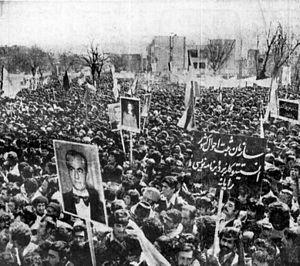
Manifestation de soutien au Chah et à la famille impériale à Tabriz en mars-avril 1978 فارسی: تجمع طرفداران شاه در تبریز در ۱۹ فروردین ۱۳۵۷ در واکنش به اعتراضات ۲۹ بهمن ۱۳۵۶ تبریز
Mohammad Reza Chah Pahlavi ou Muhammad Rizā Shāh Pahlevi dit Aryamehr, né le 26 octobre 1919 à Téhéran et mort le 27 juillet 1980 au Caire, était le second et dernier monarque de la dynastie Pahlavi de la monarchie iranienne. Dernier chah d'Iran, il régne du 16 septembre 1941 au 11 février 1979. Contraint à l'exil le 16 janvier 1979, Mohammad Reza Pahlavi est remplacé par un conseil royal et renversé par la Révolution iranienne, mais n'abdique jamais officiellement. Il succéde à son père, Reza Chah, lorsque ce dernier, jugé trop proche de l'Allemagne nazie, est contraint d'abdiquer en septembre 1941 lors de l'invasion anglo-soviétique de l'Iran. Au lendemain de la Seconde Guerre mondiale, le jeune chah est confronté aux tentatives sécessionnistes dans les provinces du nord-est lors de la crise irano-soviétique et aux rébellions tribales dans le sud du pays. Mohammad Reza Pahlavi se rapproche par la suite des États-Unis et entretient des liens très étroits avec la Maison-Blanche, en particulier avec les présidents Dwight Eisenhower et Richard Nixon.